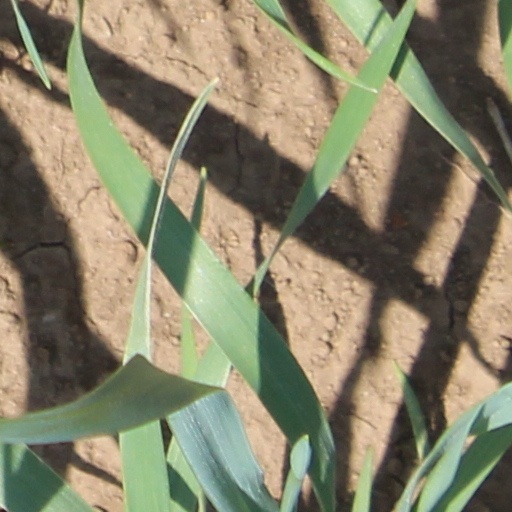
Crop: wheat